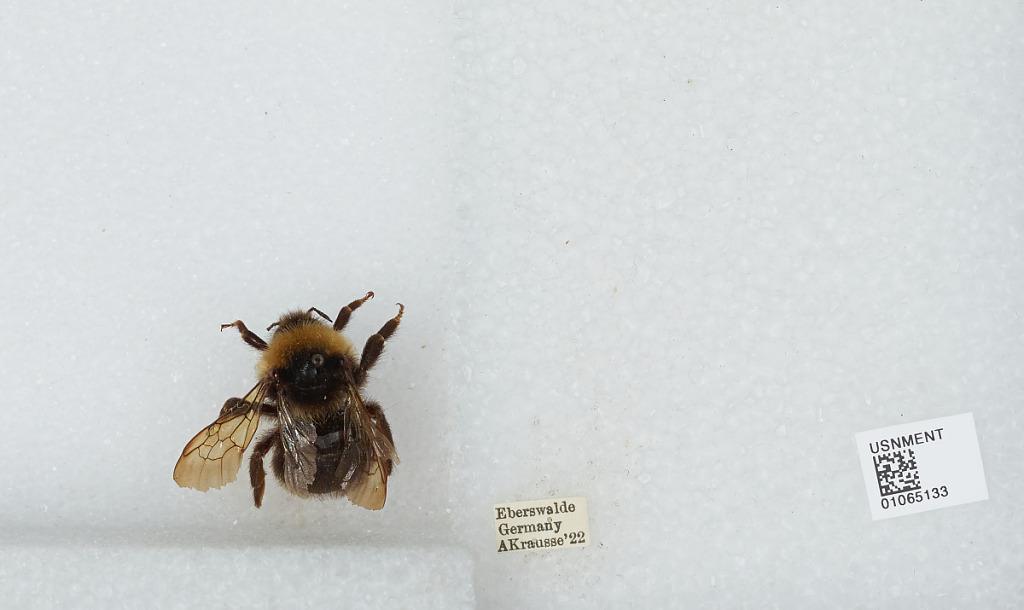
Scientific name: Bombus sp.
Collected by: A. Krausse
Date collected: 1922--
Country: Germany
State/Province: Brandenburg
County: Barnim
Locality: Eberswalde
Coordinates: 52.8356, 13.8182